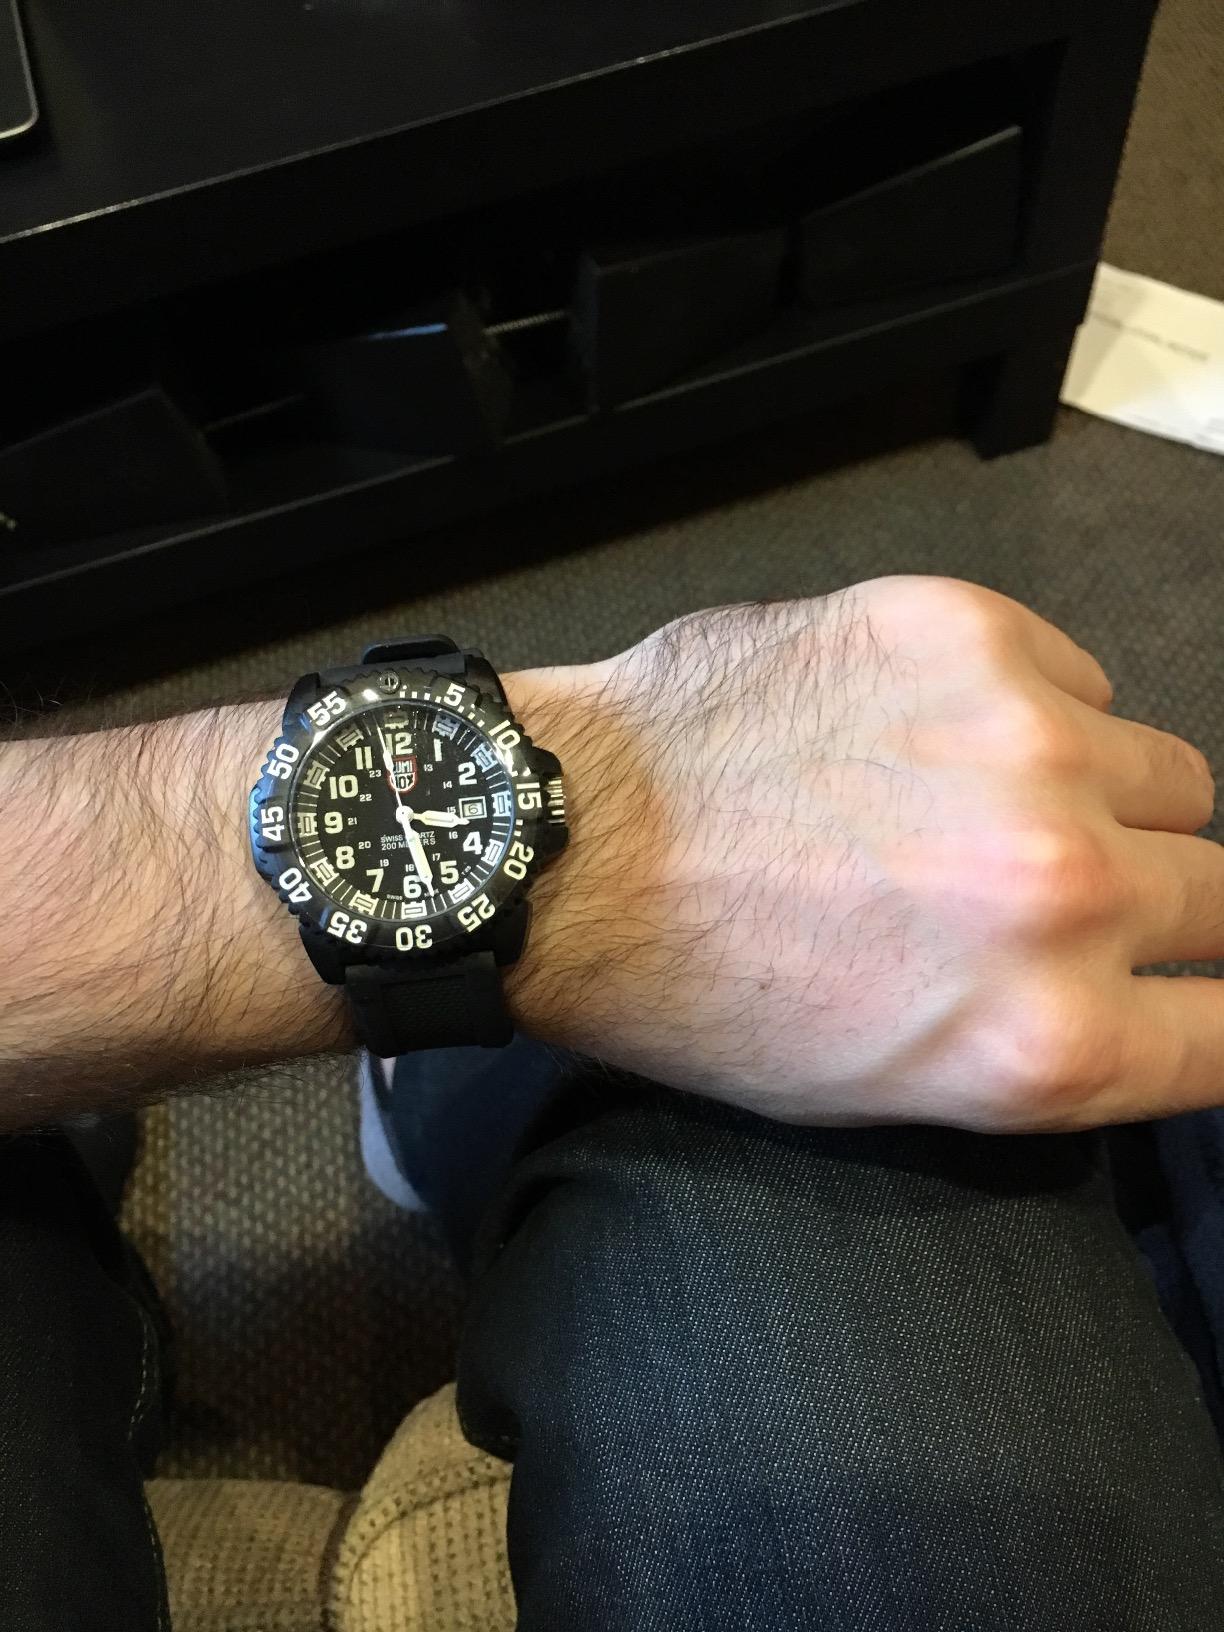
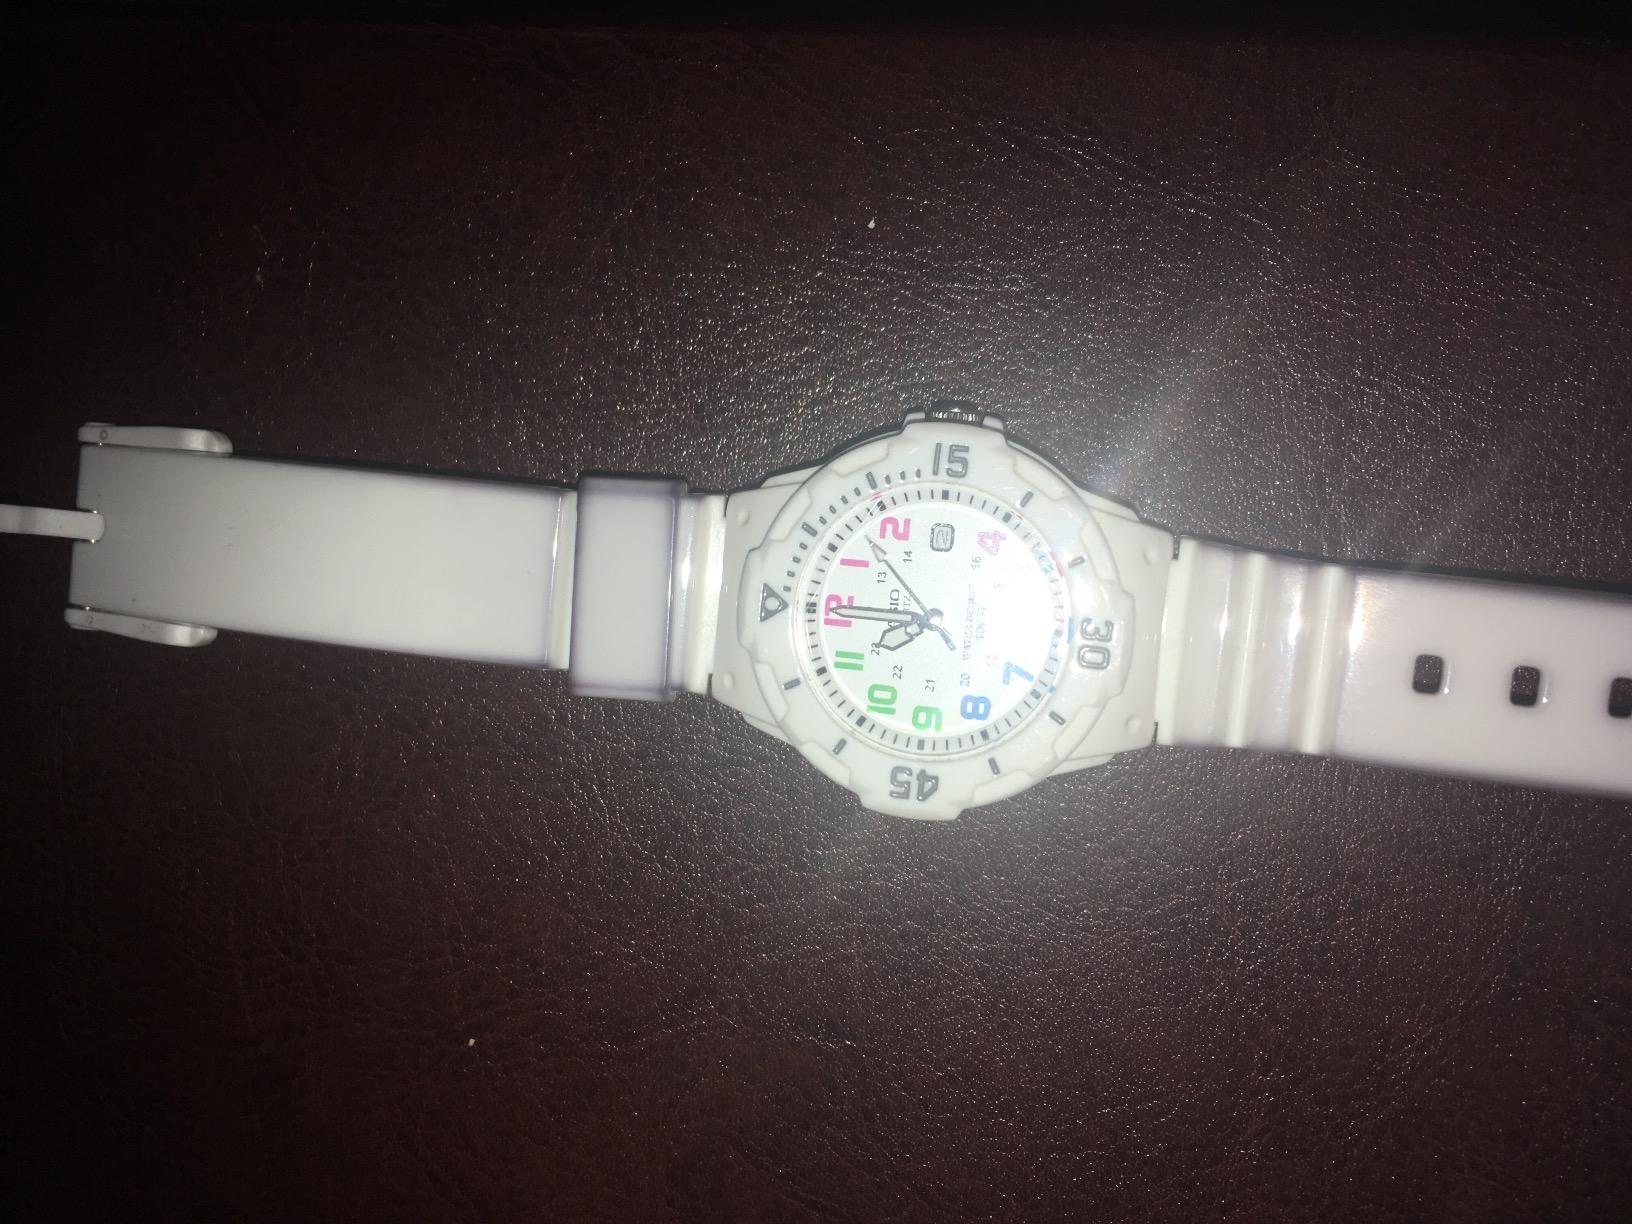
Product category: accessories_watch
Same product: no